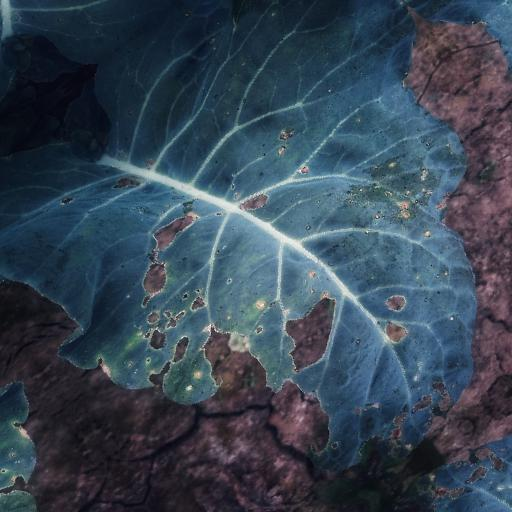
Label: Black Rot